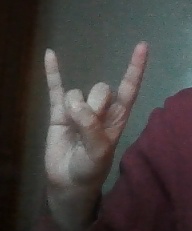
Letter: la